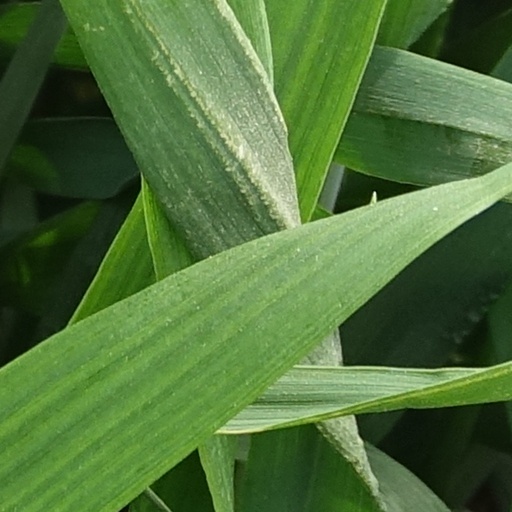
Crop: wheat